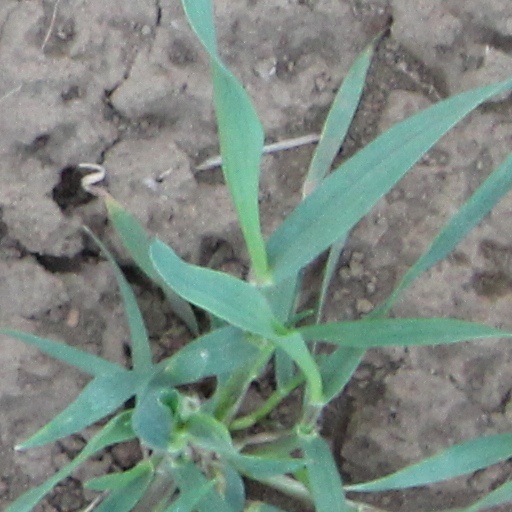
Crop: wheat